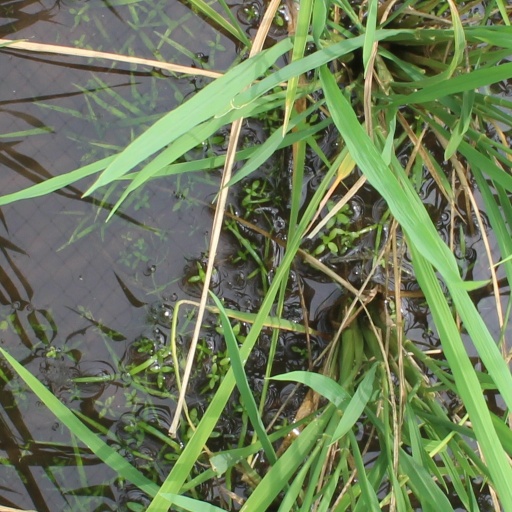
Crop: rice